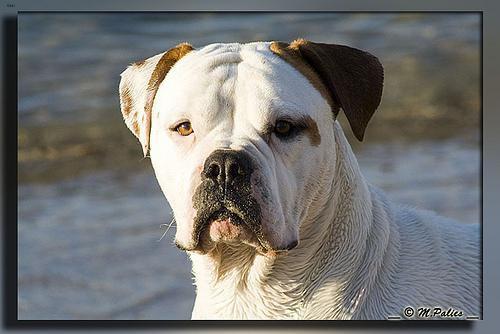
american bulldog